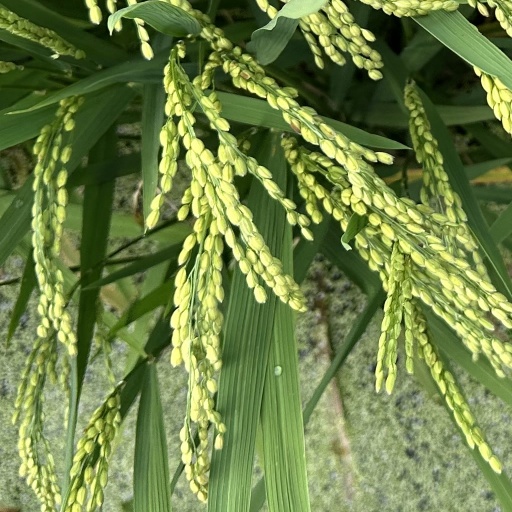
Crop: rice